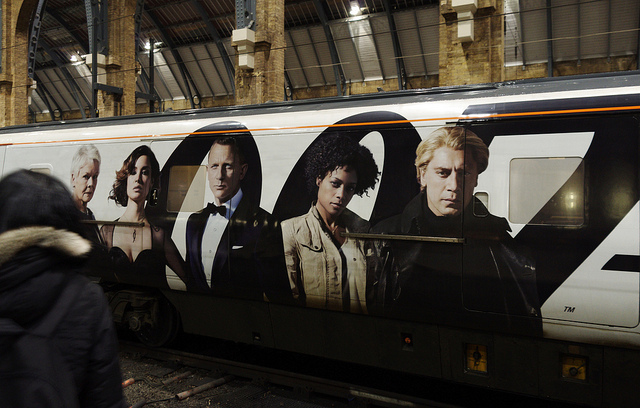
A white train with a picture of actors on it.

A advertisement painted on the side of  a bus.

the side of a train with an ad for 007

A train with a James Bond Movie Ad painted on it.

A white train with peoples images on the side.